Henyey (crater)

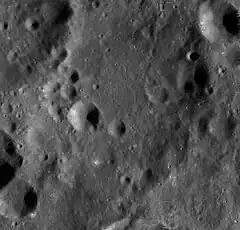
LRO WAC mosaic

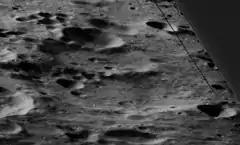
Oblique view from Lunar Orbiter 5 showing Henyey, Henyey U, and Henyey V

Henyey is a lunar impact crater that lies on the far side of the Moon from the Earth. It is attached at the southern end to the northern rim of the crater Dirichlet. Less than a crater diameter to the northeast is the large crater Mach, and to the northwest lies Mitra.